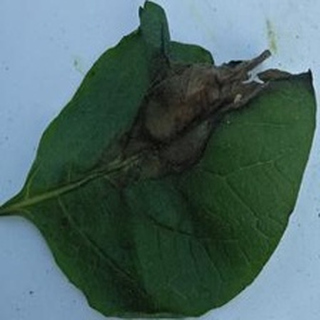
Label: potato_late_blight